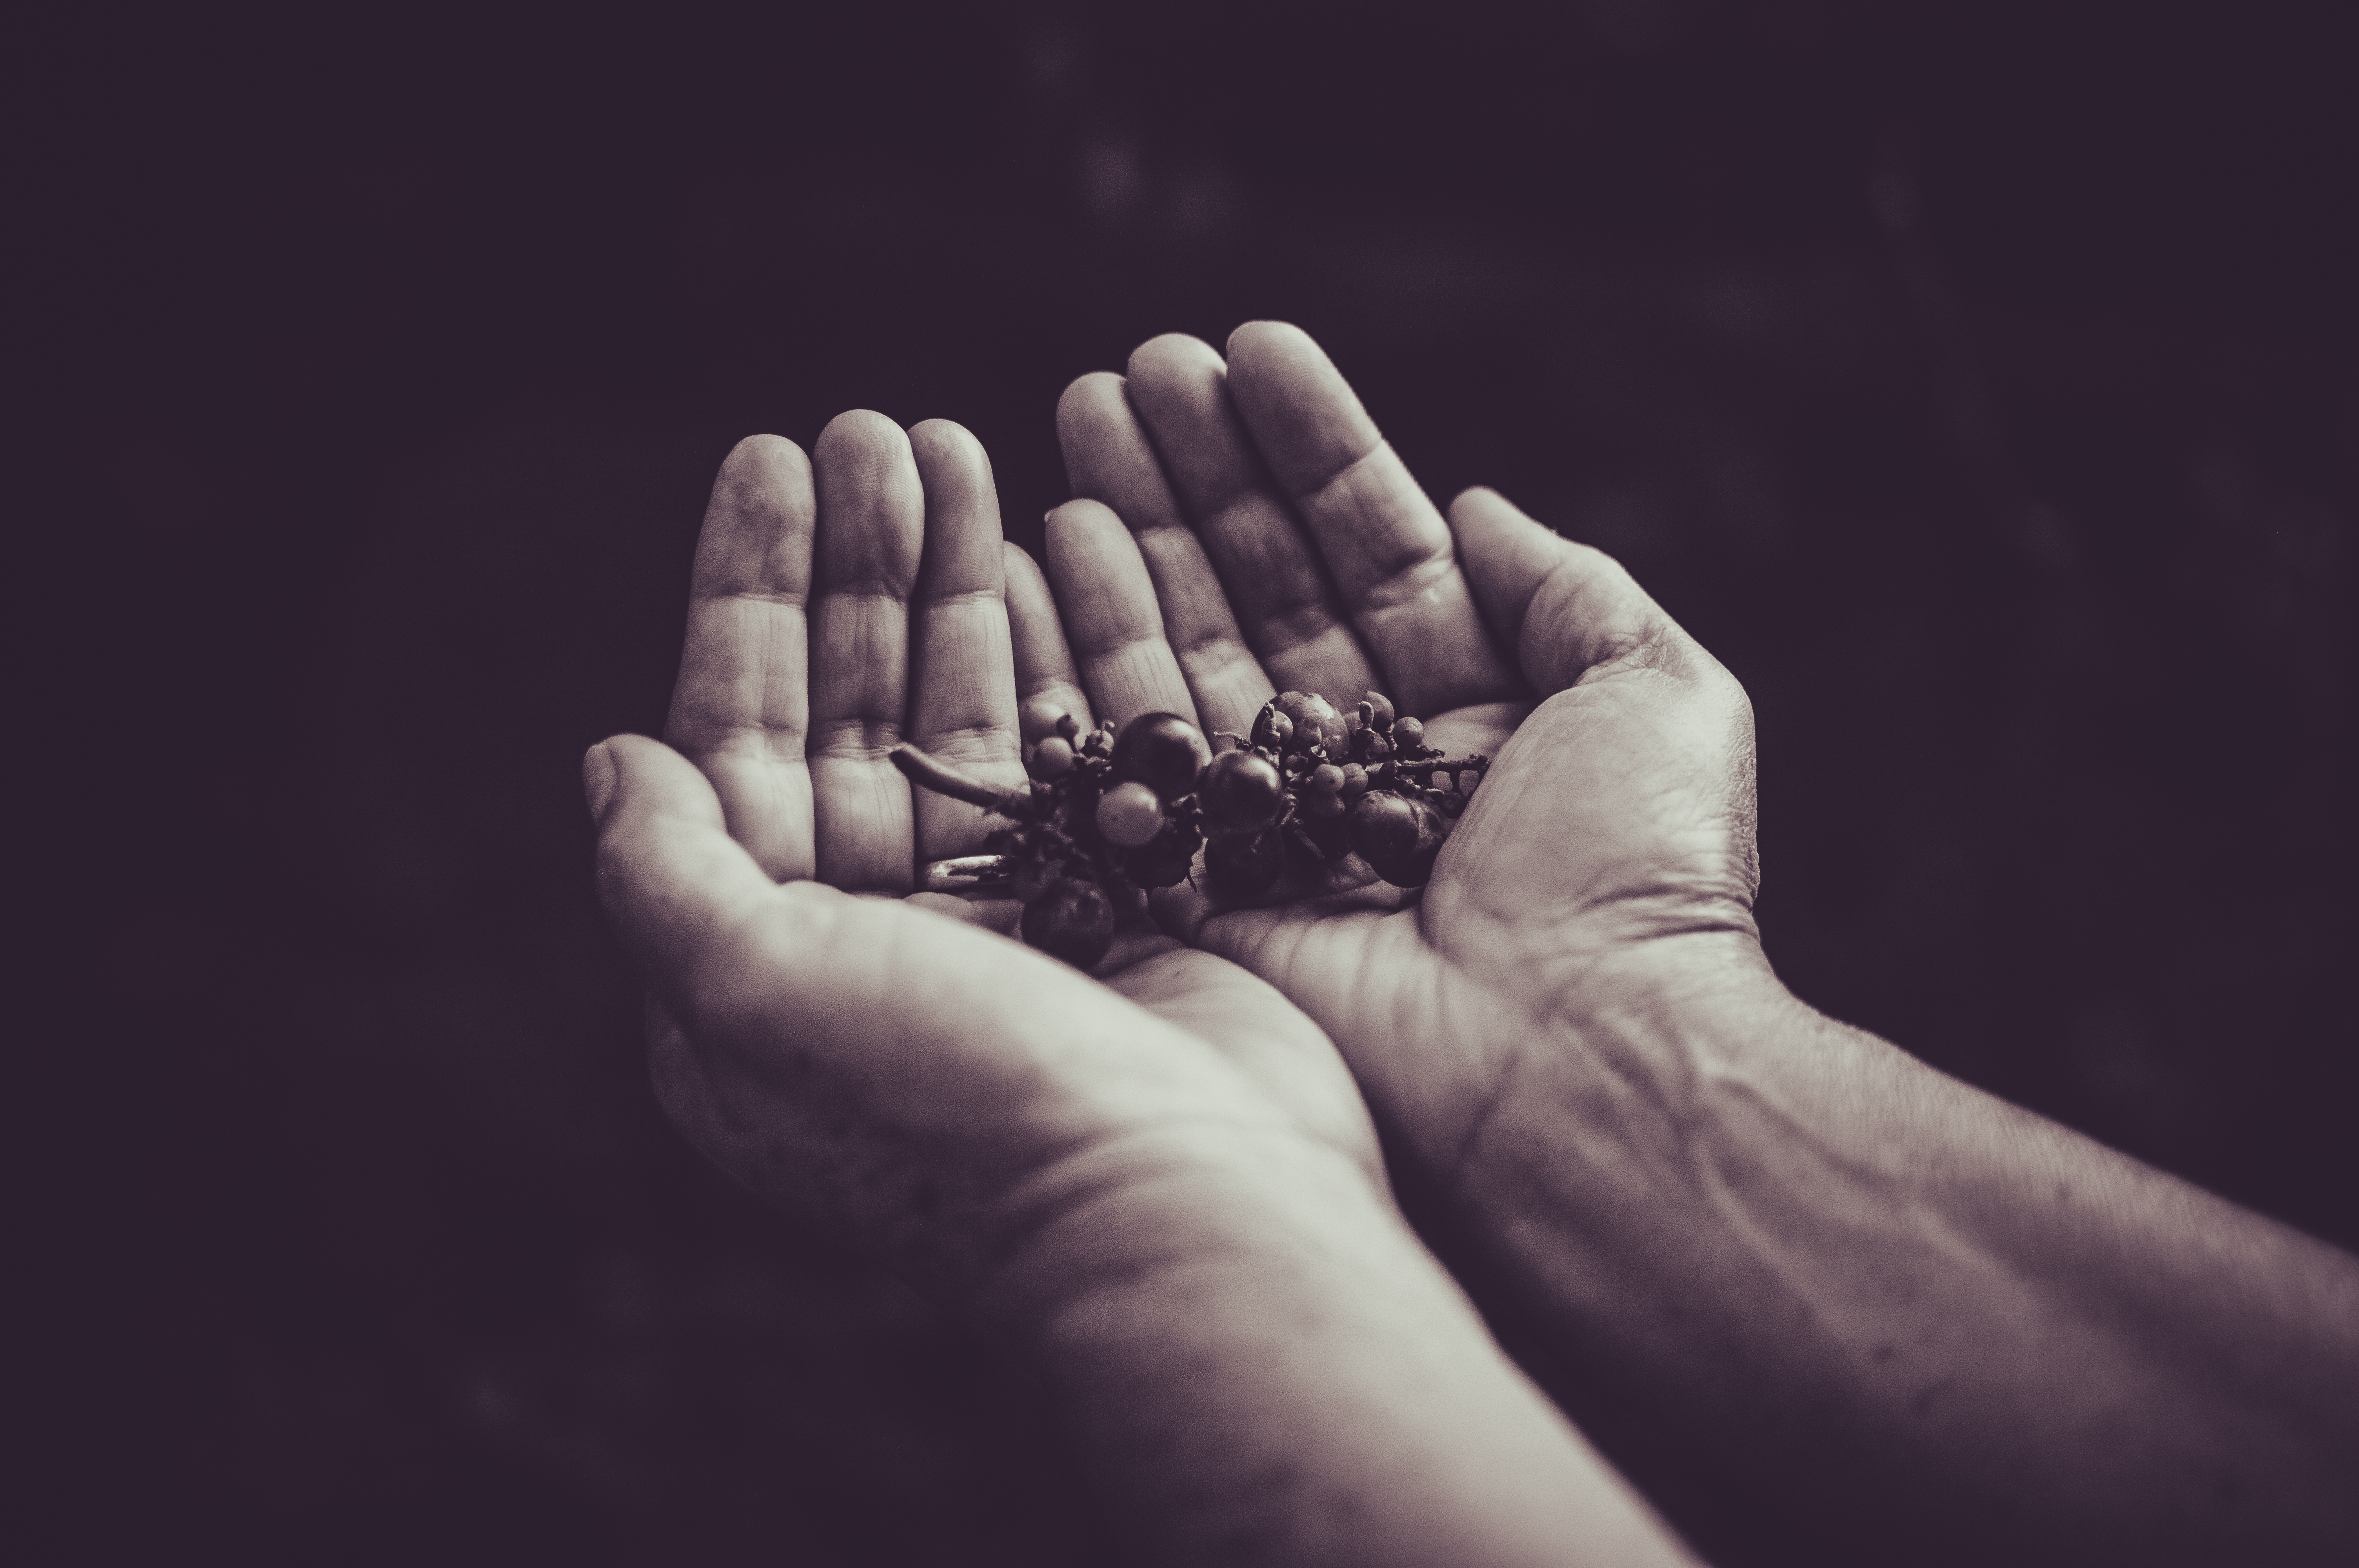
hand, nature, black and white, white, photography, finger, darkness, black, monochrome, close up, hands, grapes, fruits, emotion, macro photography, sense, monochrome photography